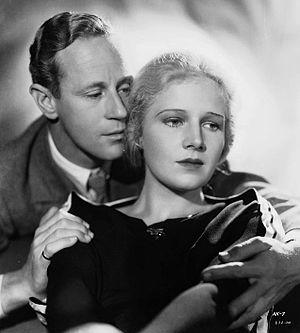
Ann Harding est une actrice américaine, née Dorothy Walton Gatley le 7 août 1902 à San Antonio, morte le 1ᵉʳ septembre 1981 à Los Angeles — Quartier de Sherman Oaks.